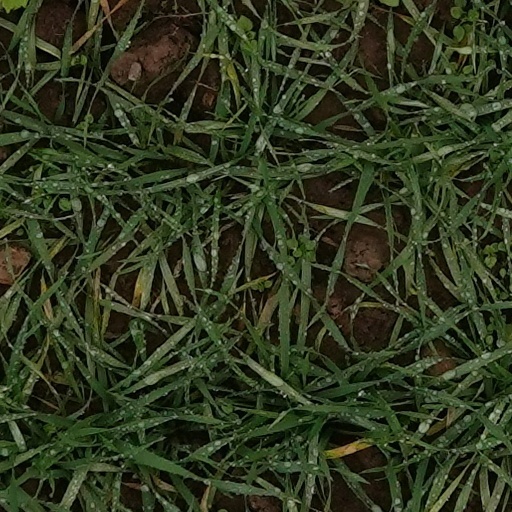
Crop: wheat